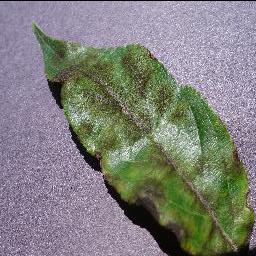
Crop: apple
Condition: scab